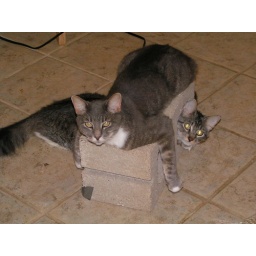
I was working on a project in my house and these two made a lounge chair out of it.